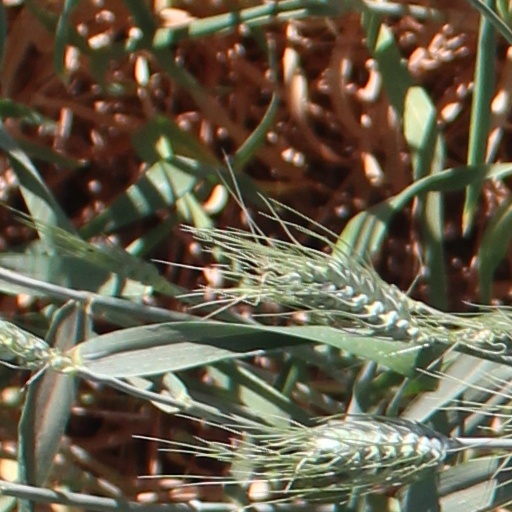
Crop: wheat